Question: Please indicate a possible affordance area of the bench that can be used for sitting on
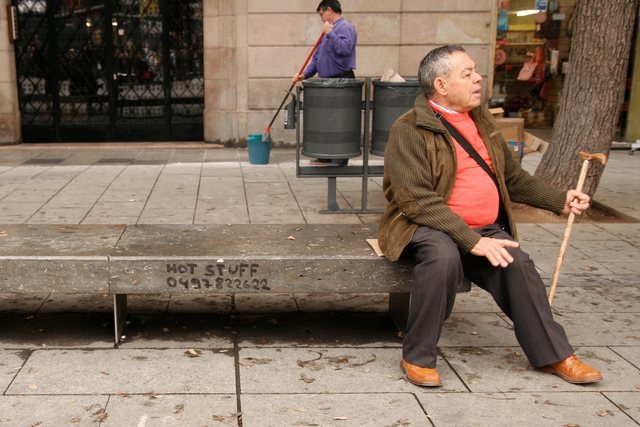
Answer: [15.5, 215.5, 466.5, 259.5]